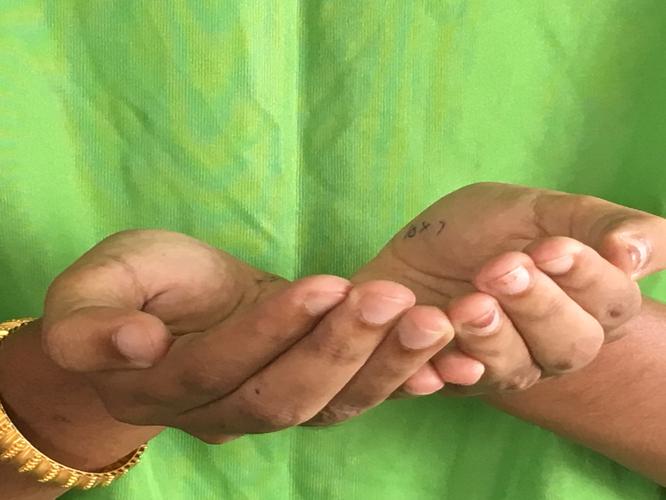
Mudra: Pushpaputa
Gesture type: double_hand